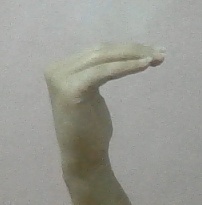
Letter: haa